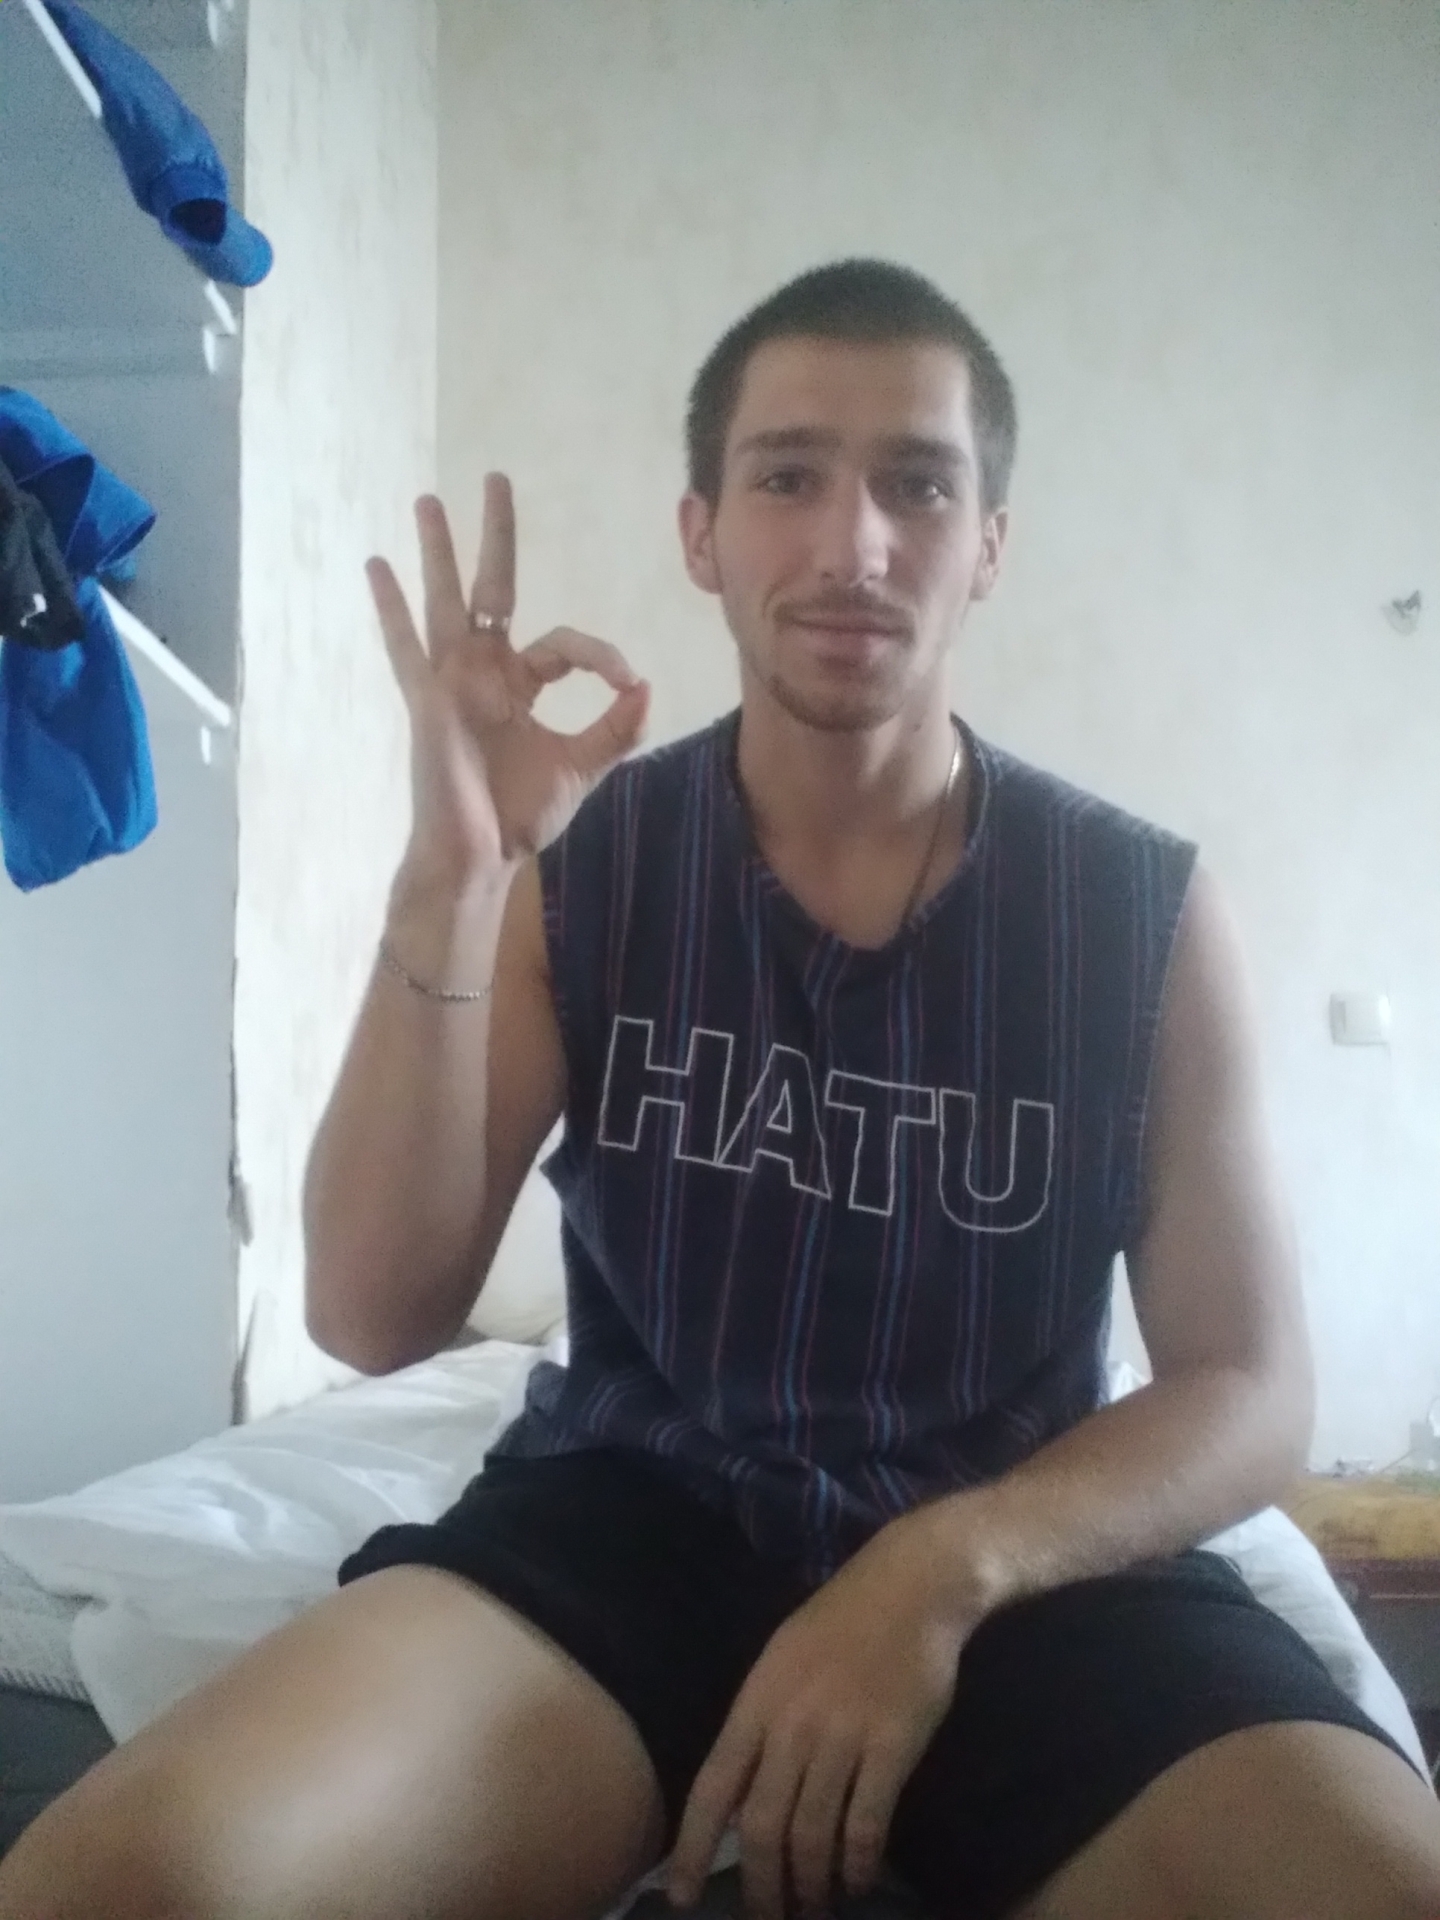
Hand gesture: ok